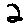
Label: 2